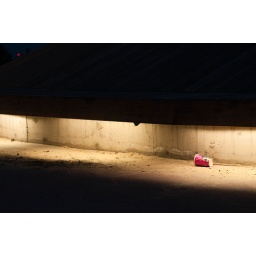
The bright hues of the disposable cup caught my eye, highlighted by the lights from the chair above.